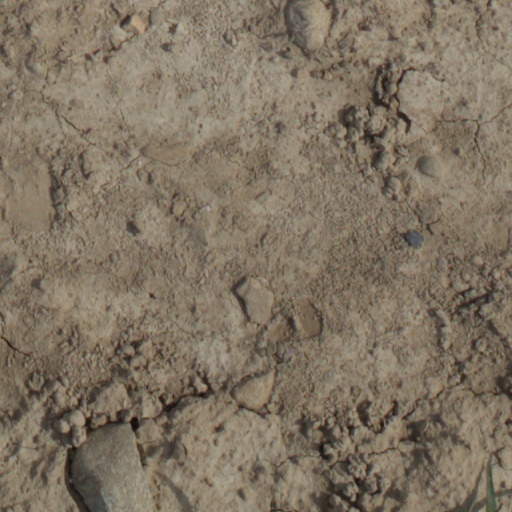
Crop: wheat